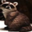
Label: raccoon